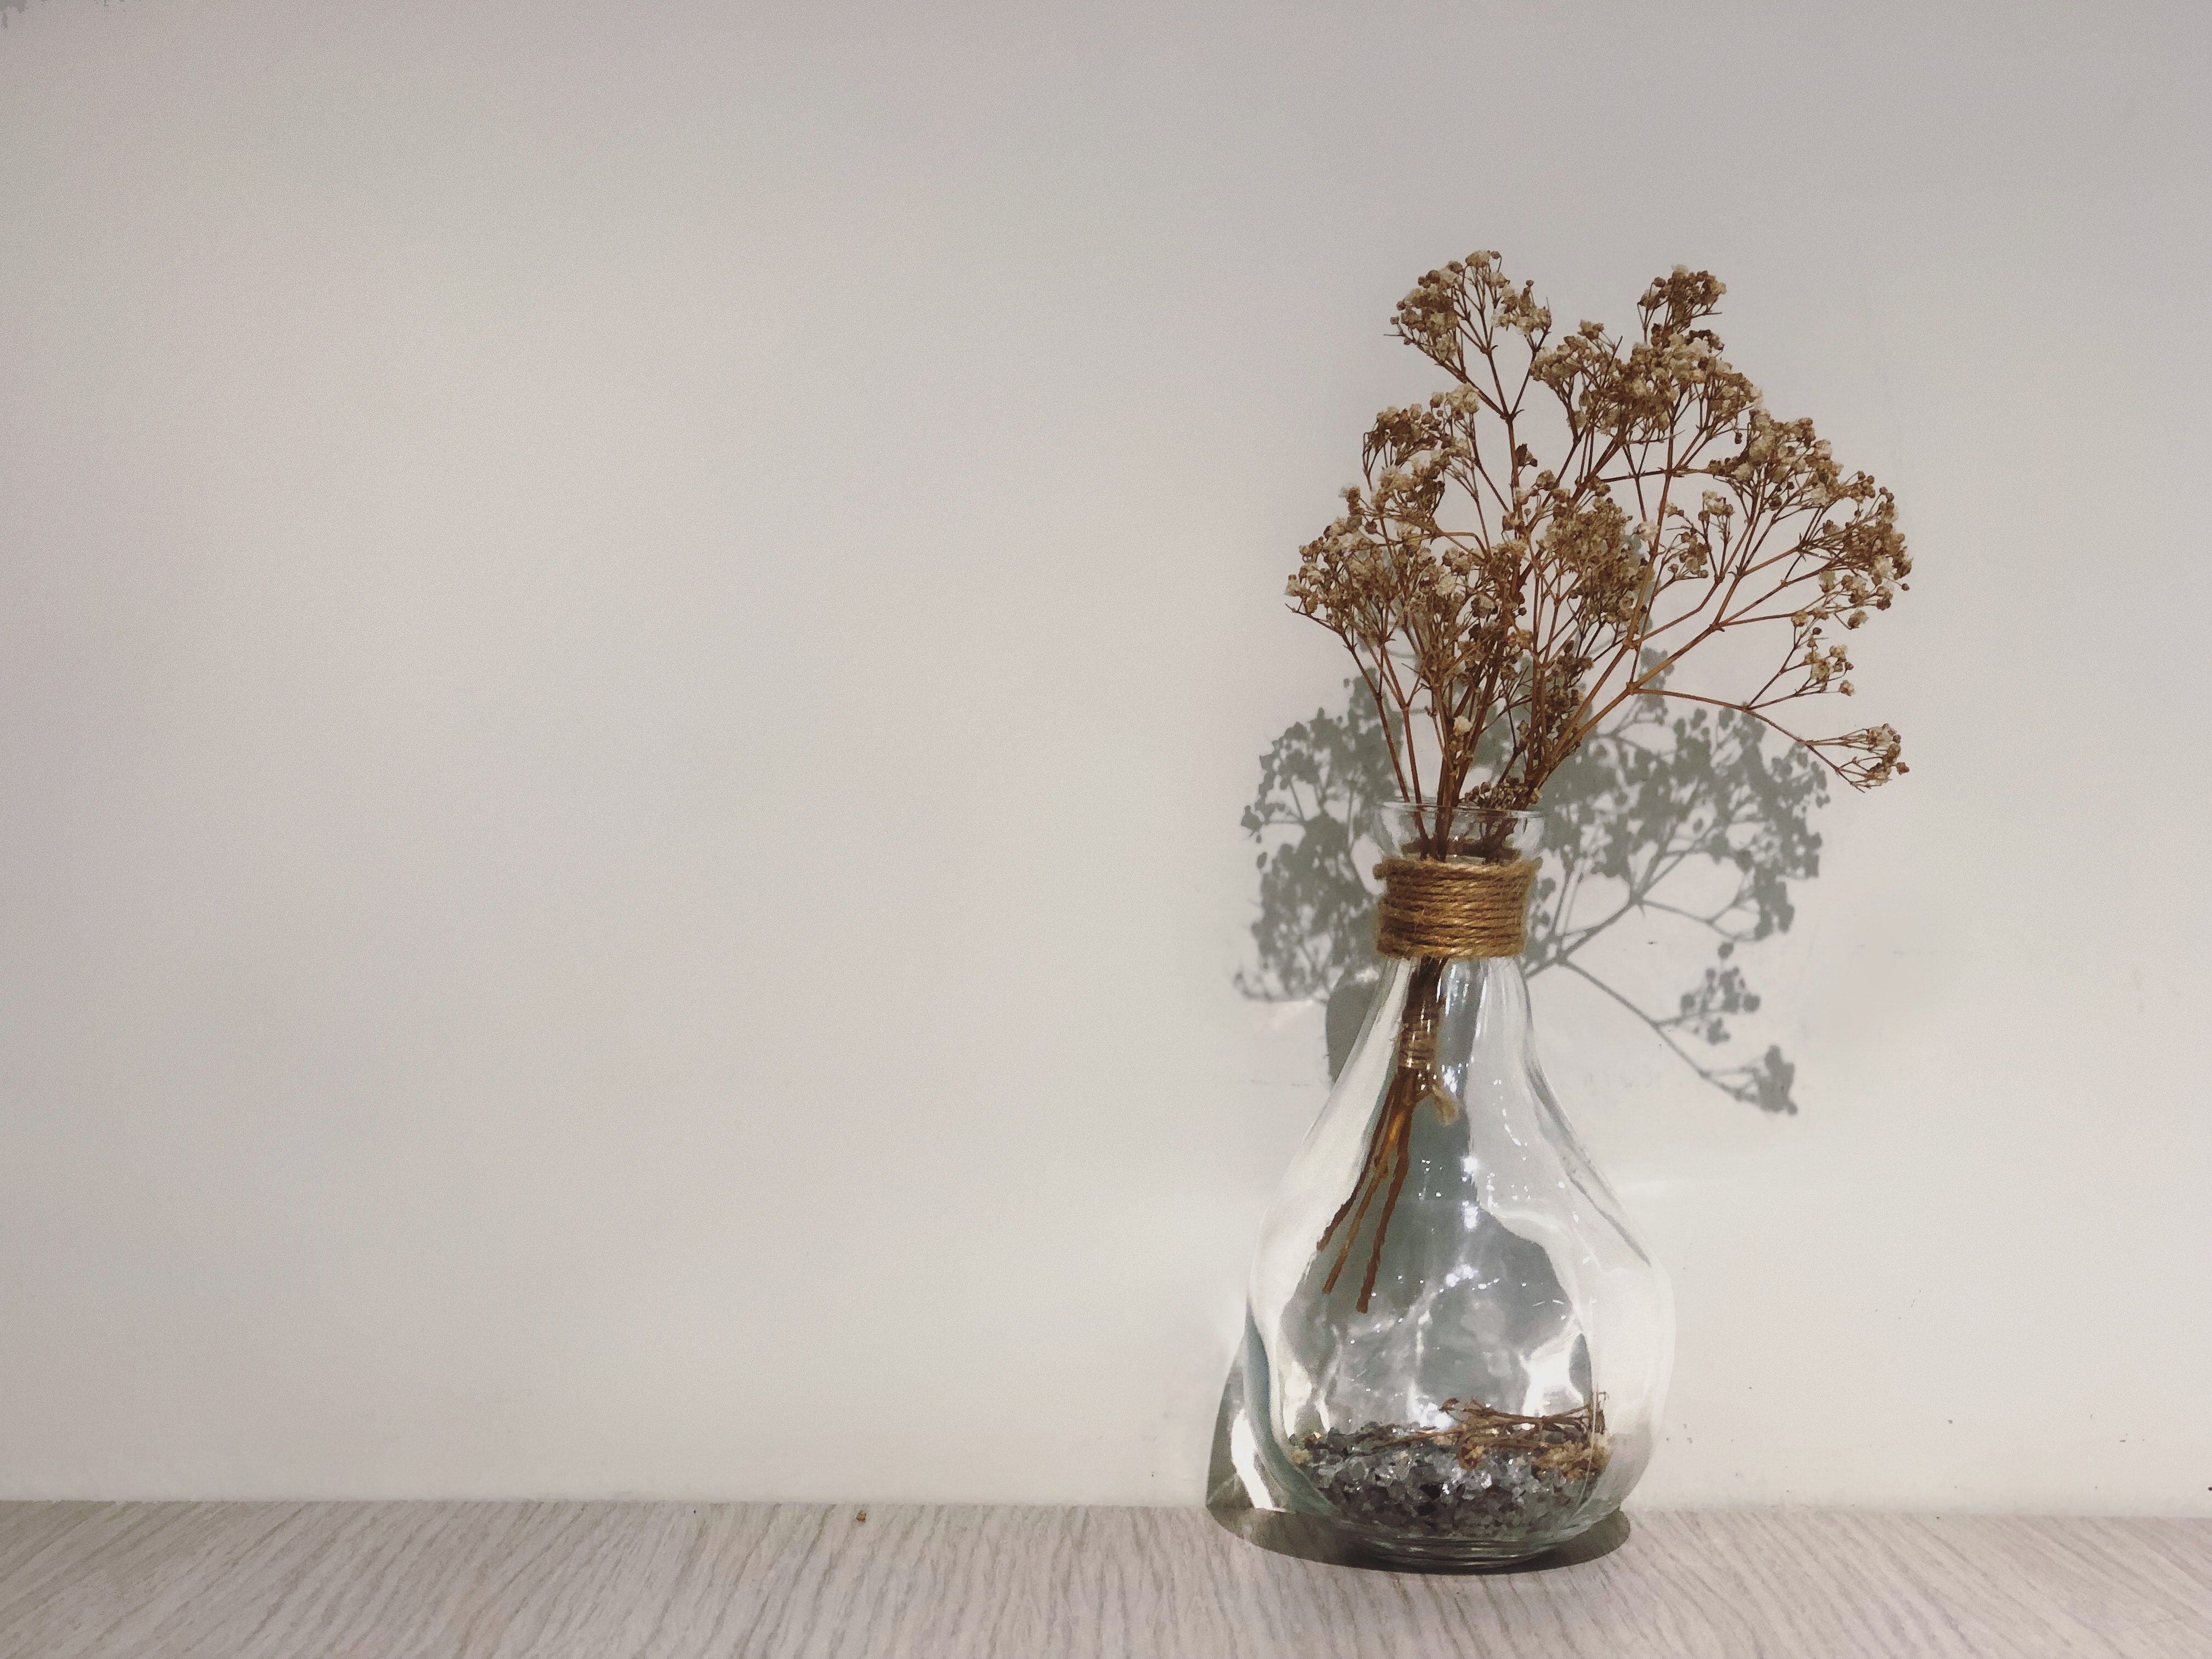
vase, still life photography, plant, tree, twig, branch, glass, glass bottle, still life, flower, ikebana, cut flowers, flowerpot, bottle, home accessories, metal